Algernon Charles Swinburne

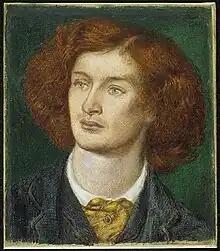
Portrait in watercolor and chalk by Dante Gabriel Rossetti, 1861

Algernon Charles Swinburne (5 April 1837 – 10 April 1909) was an English poet, playwright, novelist, and critic. He was a major contributor to the Pre-Raphaelite movement in poetry, along with Dante Gabriel Rossetti and William Morris. His greatest works are the verse drama "Atalanta in Calydon" (1865), written in the form of an Ancient Greek tragedy, and his Pre-Raphaelite "Poems and Ballads" (1866).